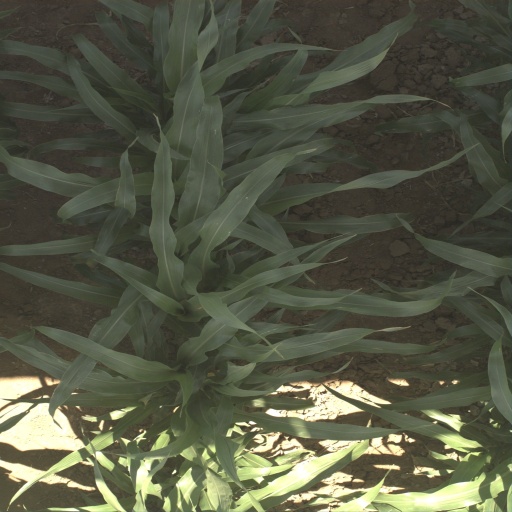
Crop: sorghum